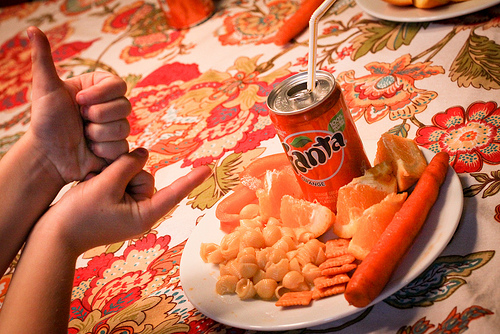
question: 飲み物が何が写っていますか？
answer: ファンタ

question: ファンタの缶はいくつありますか？
answer: 1本

question: ファンタの缶はどこに置かれていますか？
answer: お皿の上

question: お皿の上にあるフルーツはなんですか？
answer: オレンジ

question: オレンジは何切れのっていますか？
answer: 5切れ

question: 上になっている手の指で上を向いてるのは何指ですか？
answer: 親指

question: 下になっている手のどの指が出ていますか？
answer: 人差し指

question: テーブルクロスはどんな柄ですか？
answer: 花柄